Jamie Gillis

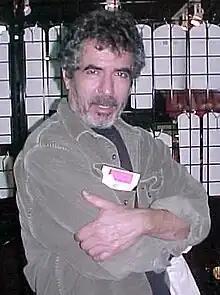
Gillis at the CES in Las Vegas, 1999

Jamie Gillis (born Jamey Ira Gurman; April 20, 1943 – February 19, 2010) was an American pornographic actor, director and member of the AVN Hall of Fame.